Beijing Bayi School

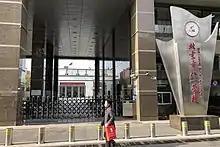
East gate

Beijing Bayi School, also known as the August 1st School, is a public elementary through high school with three campuses in Haidian District, Beijing.